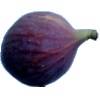
Label: fig